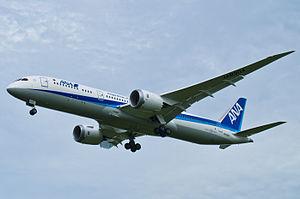
ANA, sigle de All Nippon Airways, abrégé en Zennikkū au Japon, est une société de transport aérien qui a été fondée en 1952 comme Corporation japonaise de transports en hélicoptères et aéroplanes. L'entreprise est un résultat direct de la Seconde Guerre mondiale avec l'obligation pour le gouvernement japonais de recréer un réseau de transport aérien dans le pays.